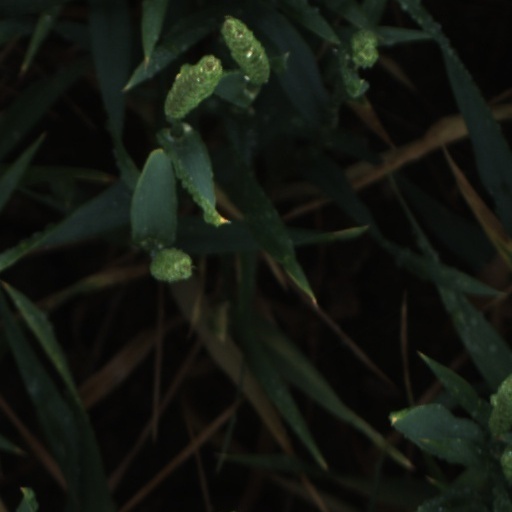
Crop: wheat